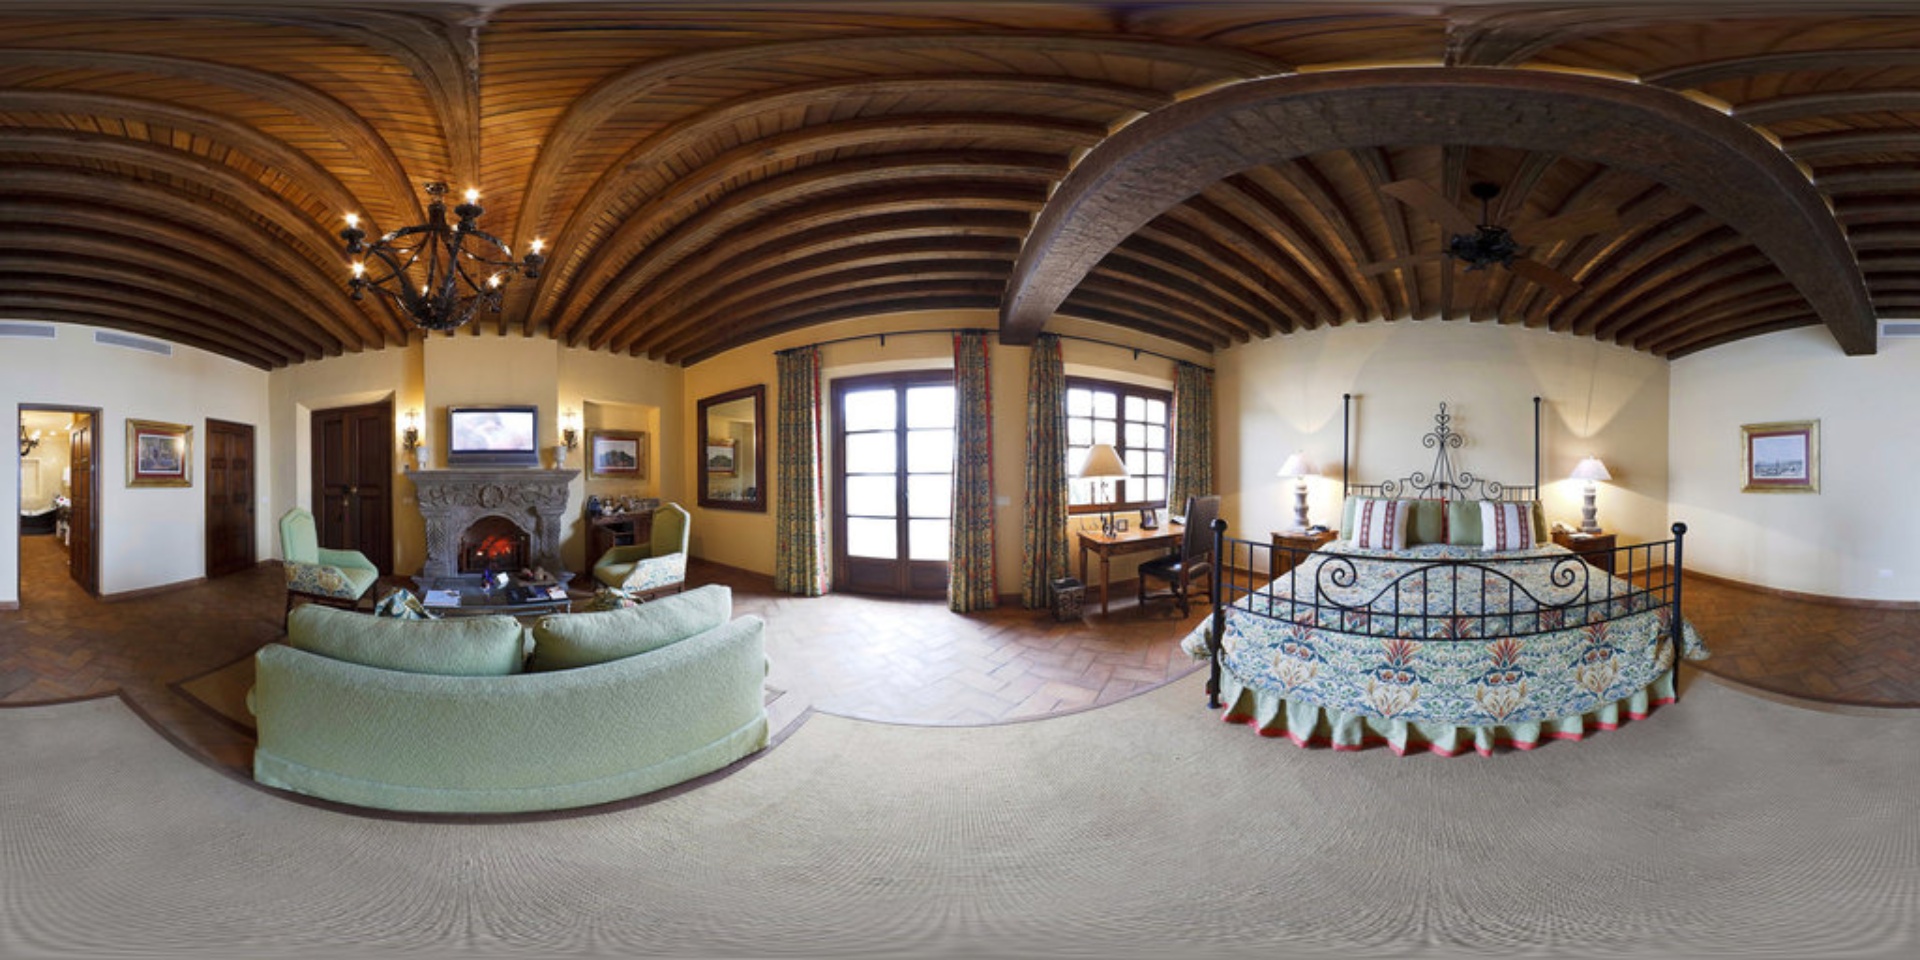
Referred object: the tall rectangular mirror by the French doors

Referred object: the iron-framed bed with floral quilt